Electricity sector in Italy

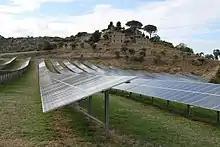
Photovoltaic power station in Mazzarrà Sant'Andrea, Sicily

Photovoltaic installations are installed both in the north and in the south, although the yield is better in the south; there is a maximum settlement density on the Adriatic coast, from the Marche to Apulia: